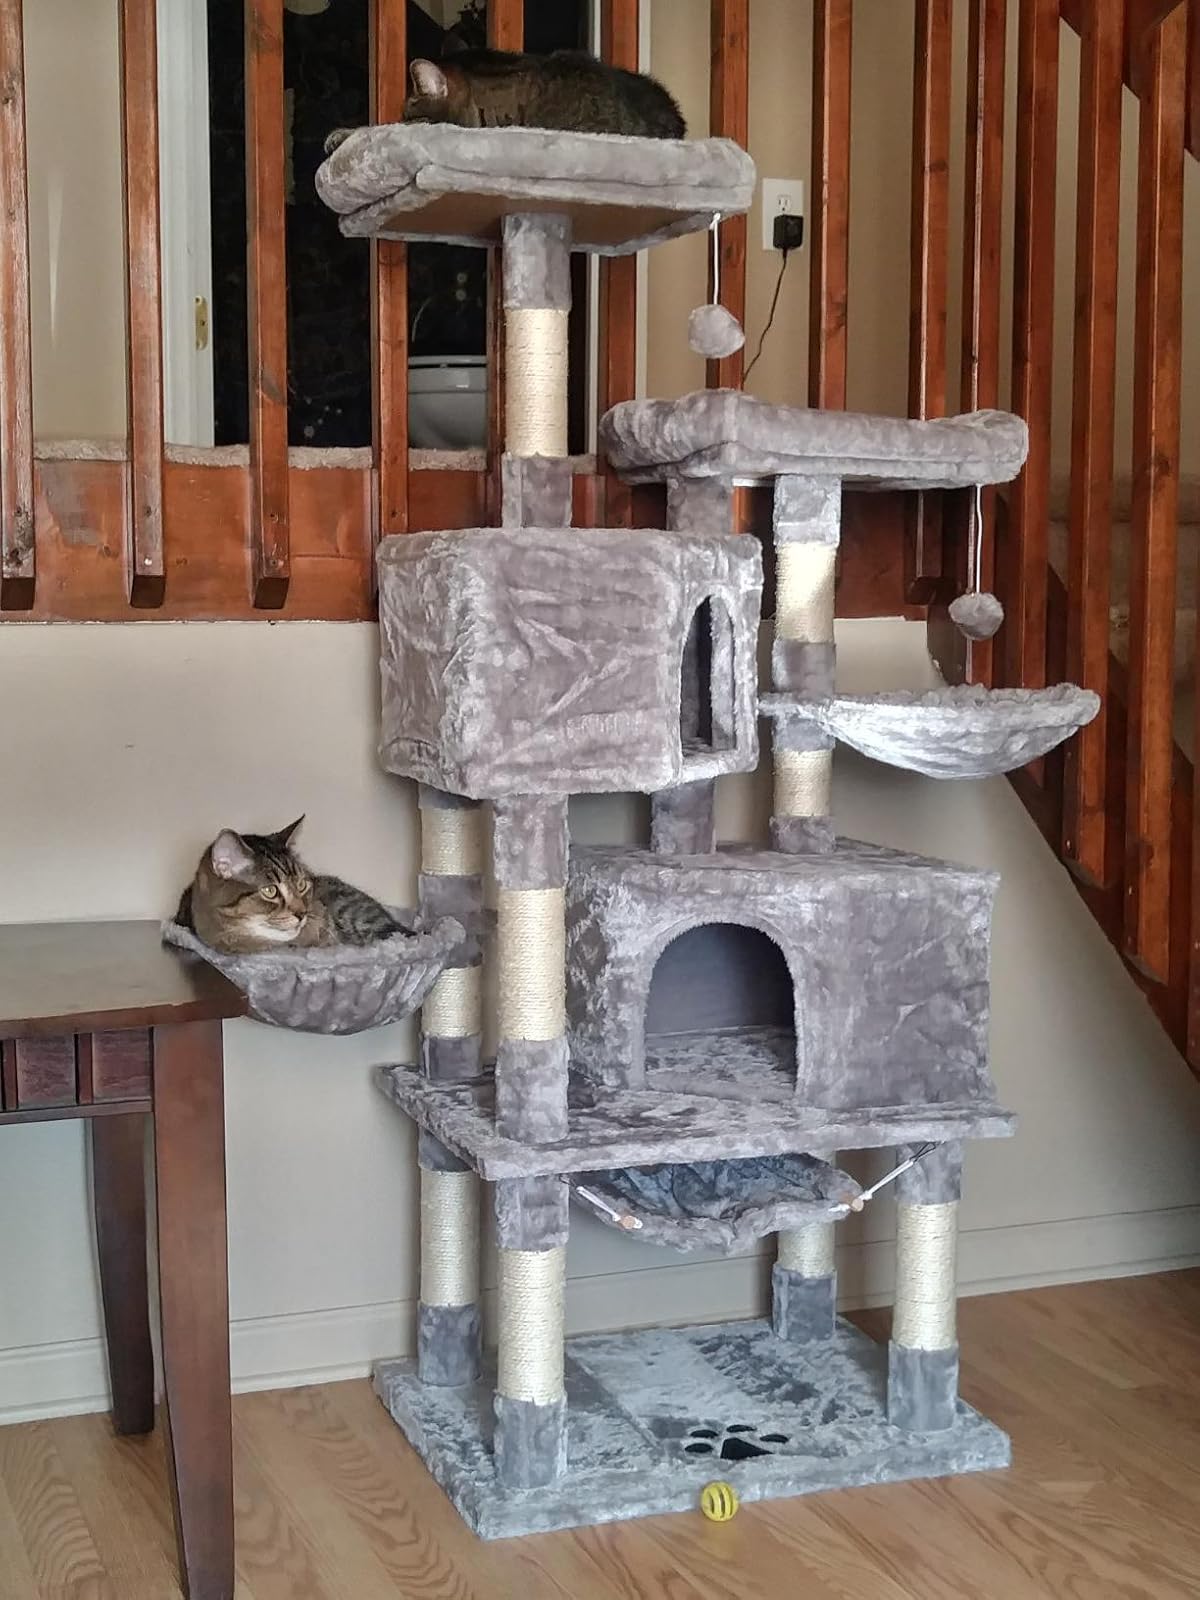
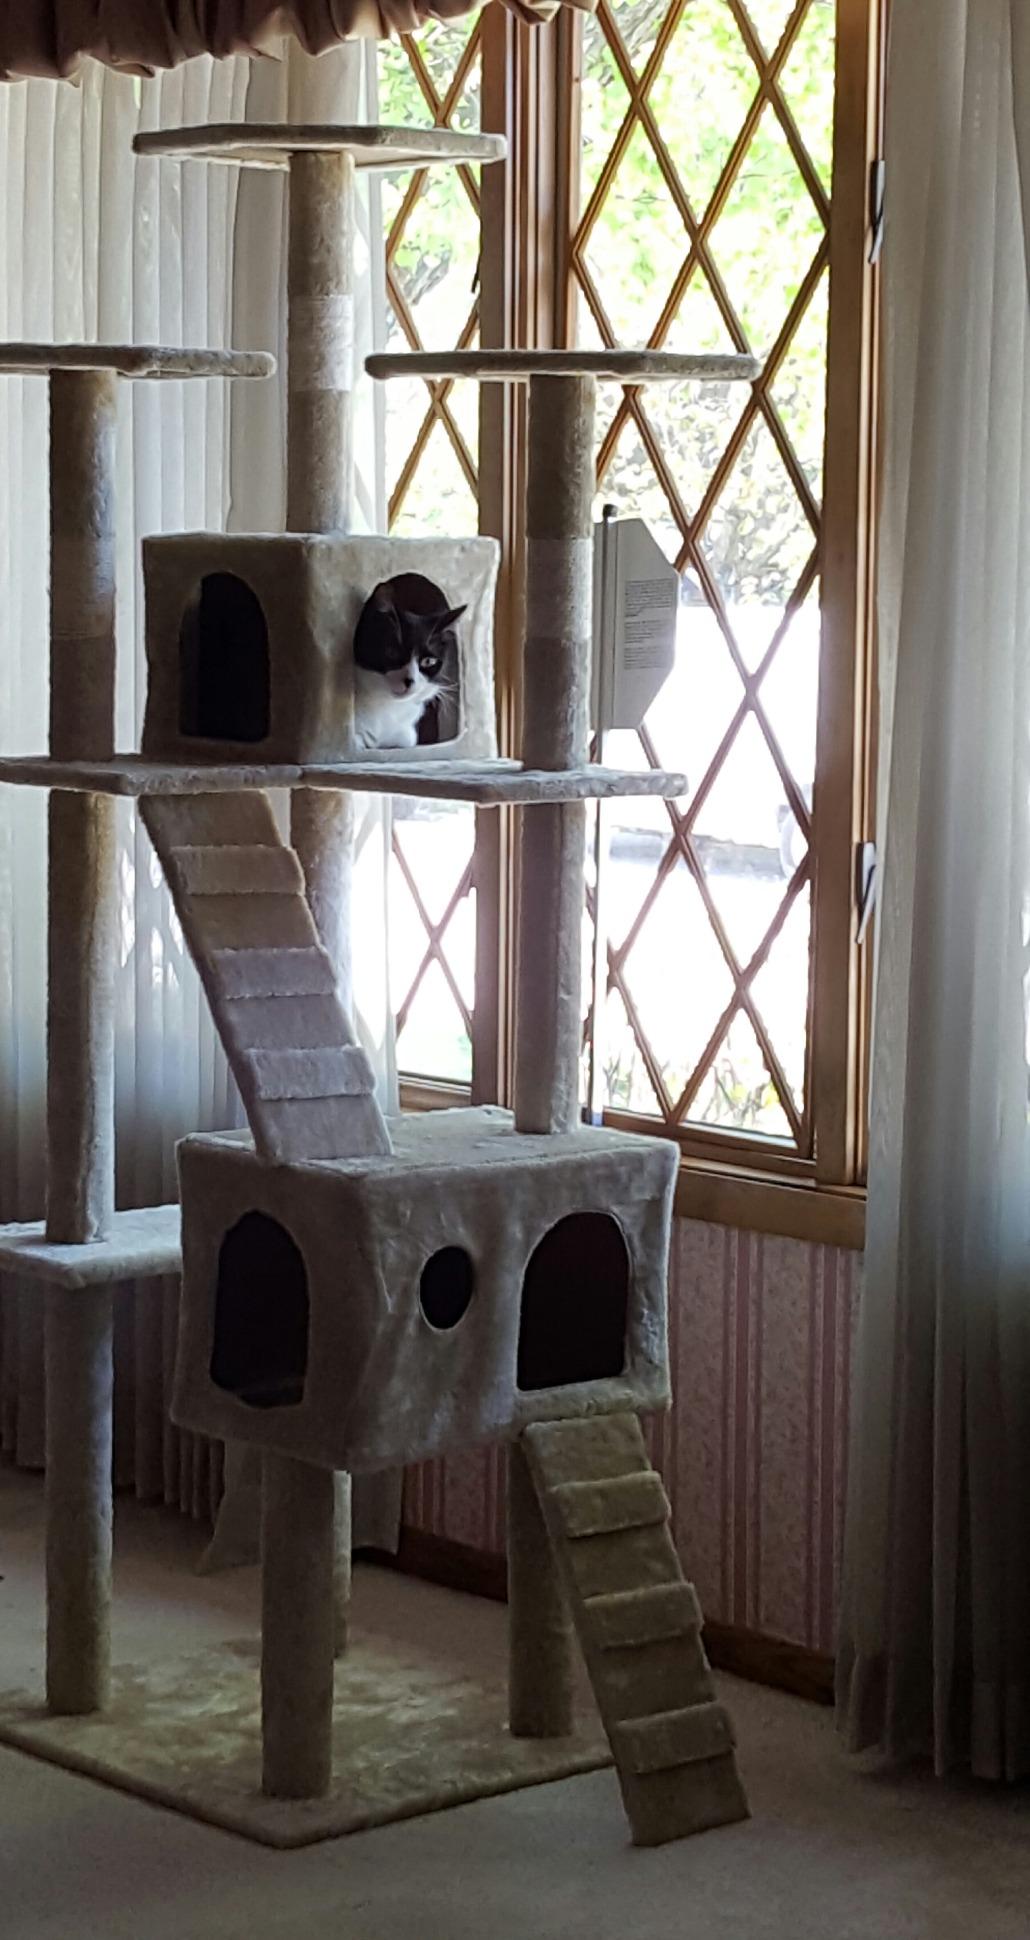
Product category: items_cat tree
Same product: no